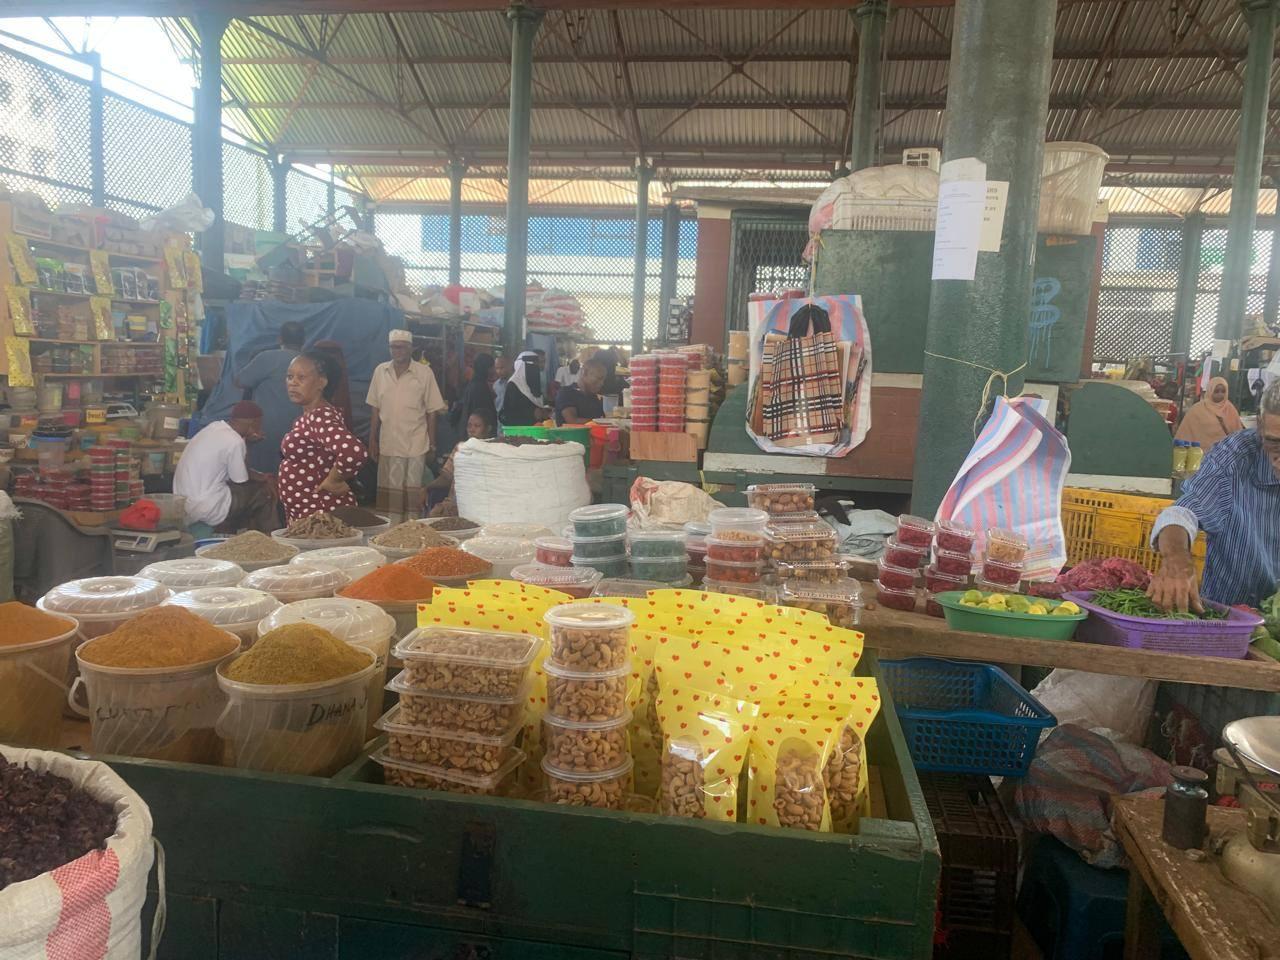
Sokoni pamejaa wanunuzi, wauzaji na bidhaa zilizopangwa kwa ajili ya kununuliwa kama vile korosho, mambuyu ya nyekundu na kijani, tende, pilipili, ukwaju, malimau, danajira na [cs]curry powder[cs].